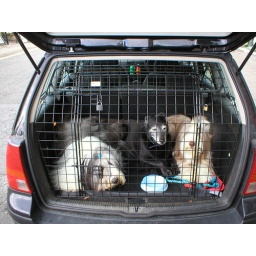
Three cute doggies in the back of a car